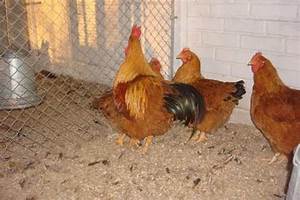
Label: gallina